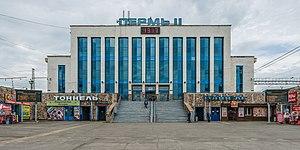
La liste des gares du Transsibérien indique les principales localités desservies de Moscou à Vladivostok, ainsi que la distance en kilomètres depuis Moscou.
Perm est une ville de l'Ouest de la Russie et la capitale administrative du kraï de Perm. Sa population s'élevait à 1 041 876 habitants en 2016.
La gare de Perm II est une gare ferroviaire russe, située dans la ville de Perm, dans le kraï de Perm, en Russie.